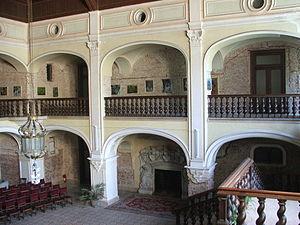
Carei est une ville roumaine du județ de Satu Mare, dans la région traditionnelle de Transylvanie et dans la région de développement du Nord-ouest.